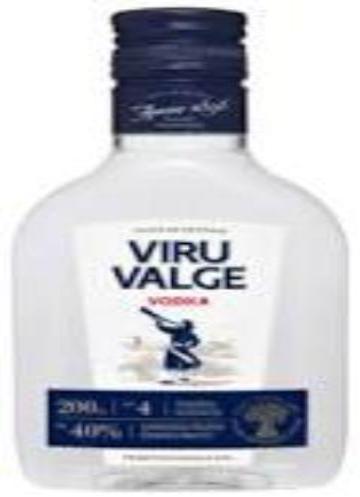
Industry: Food